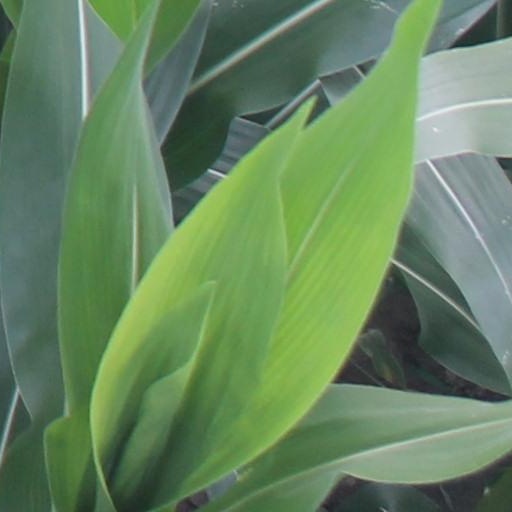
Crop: maize; corn